Ctenophora

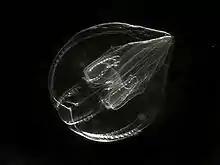
Cydippid larva of "Bolinopsis" sp., a few millimetres long

Adults of most species can regenerate tissues that are damaged or removed, although only platyctenids reproduce by cloning, splitting off from the edges of their flat bodies fragments that develop into new individuals. Lab research on "Mnemiopsis leidyi" also show that when two individuals have parts of their bodies removed, they are able to fuse together, including their nervous and digestive systems, even when the two individuals are genetically different; a phenomenon so far only found in comb jellies.